Just Before I Go

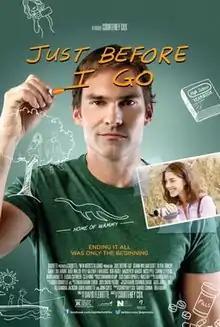
Theatrical release poster

Just Before I Go, previously entitled Hello I Must Be Going, is a 2014 American black comedy drama film directed by Courteney Cox, in her second directorial effort, from a screenplay written by David Flebotte, starring Seann William Scott, Elisha Cuthbert, Olivia Thirlby, Garret Dillahunt, and Kate Walsh.